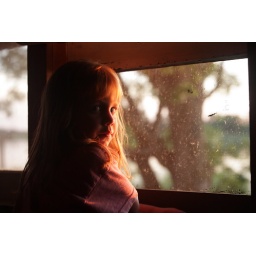
Katie was getting ready to go to bed and sat on the couch looking out over the beach while the sun was setting.